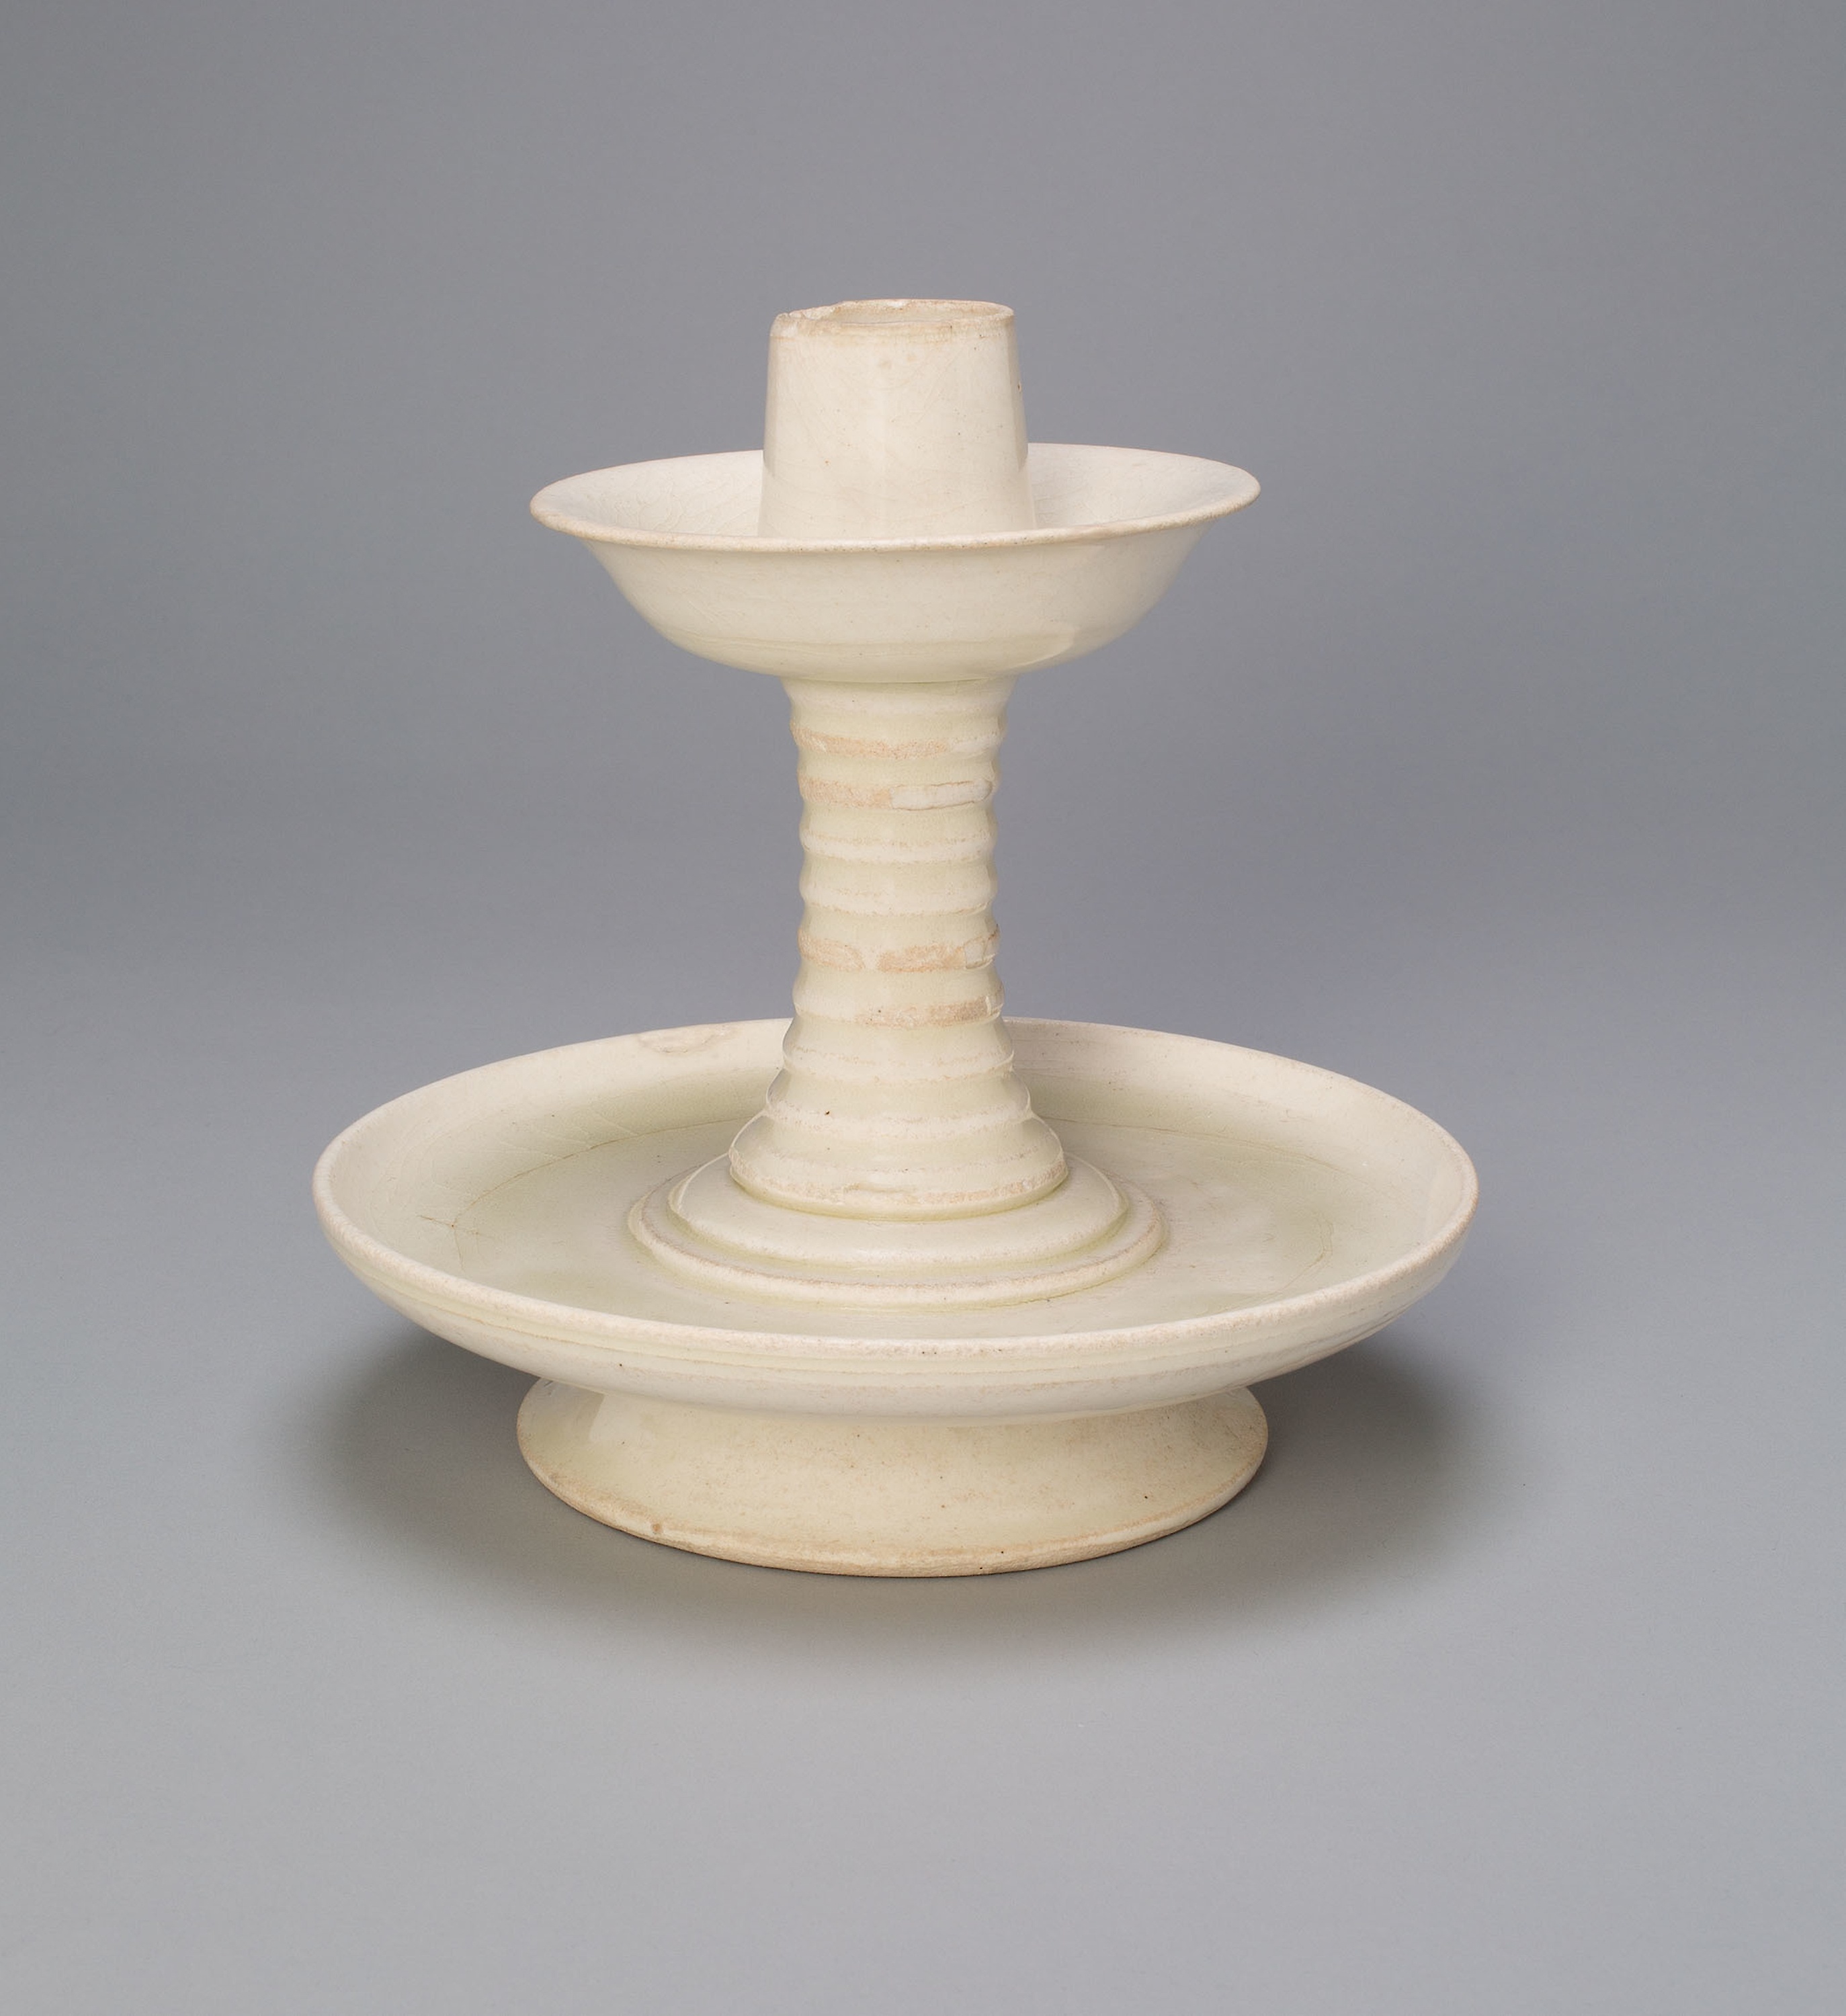
serveware, finial, ceramic, beige, tableware, pottery, candle holder, earthenware, cake stand